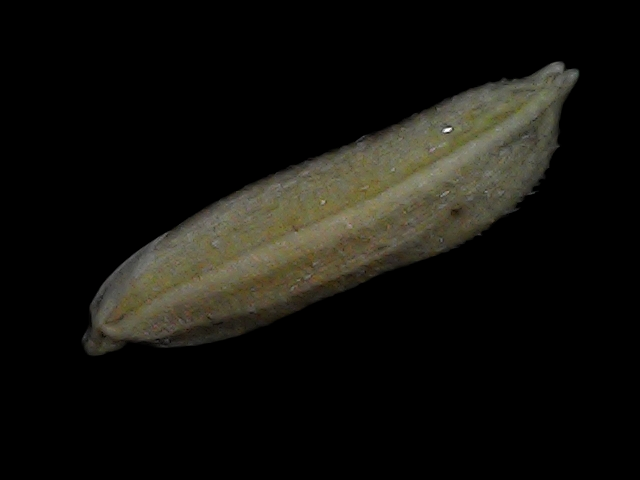
Rice variety: Bd87